A Drifting Life

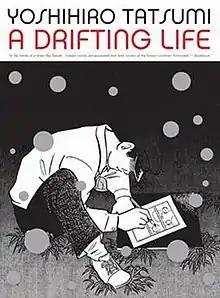
English cover of "A Drifting Life" published by Drawn & Quarterly in April 2009

is a Japanese manga series written and illustrated by Yoshihiro Tatsumi that chronicles his life from 1945 to 1960, the early stages of his career as a manga artist. It was originally serialized in Mandarake's catalog magazines, Mandarake Manga List from 1995 to 1998 and Mandarake ZENBU from 1998 to 2006. It earned Tatsumi the Tezuka Osamu Cultural Prize and won two Eisner Awards.